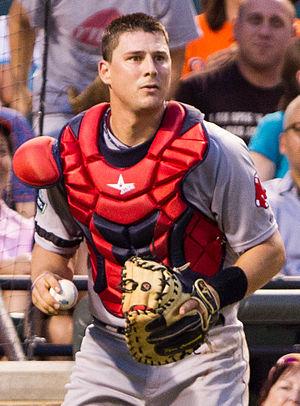
Ryan Cole Lavarnway est un receveur des Athletics d'Oakland de la Ligue majeure de baseball.